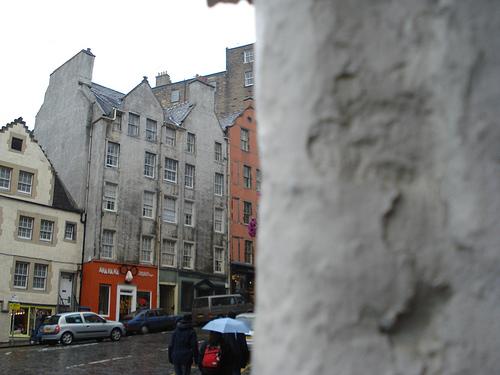
Weather: rain or strom